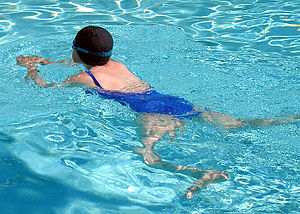
Svømning
Kvindelig svømmer.
Svømning betyder evnen til at flytte sig i vand.